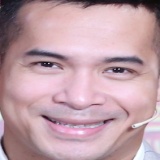
ca sĩ Trương Thế Vinh